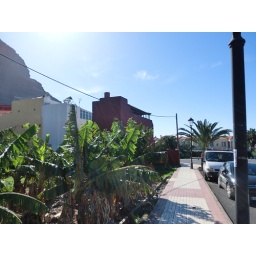
we stayed in the red house .. nice place